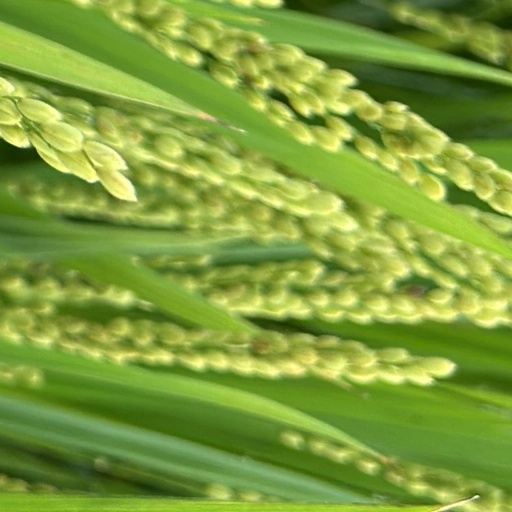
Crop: rice